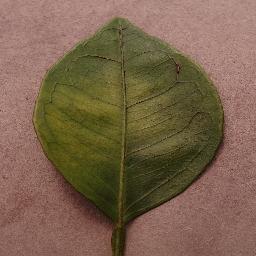
Label: Orange___Haunglongbing_(Citrus_greening)